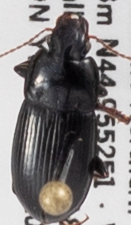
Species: Harpalus opacipennis
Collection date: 2018-07-12
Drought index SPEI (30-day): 0.662
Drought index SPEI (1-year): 2.09
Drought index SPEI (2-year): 0.992